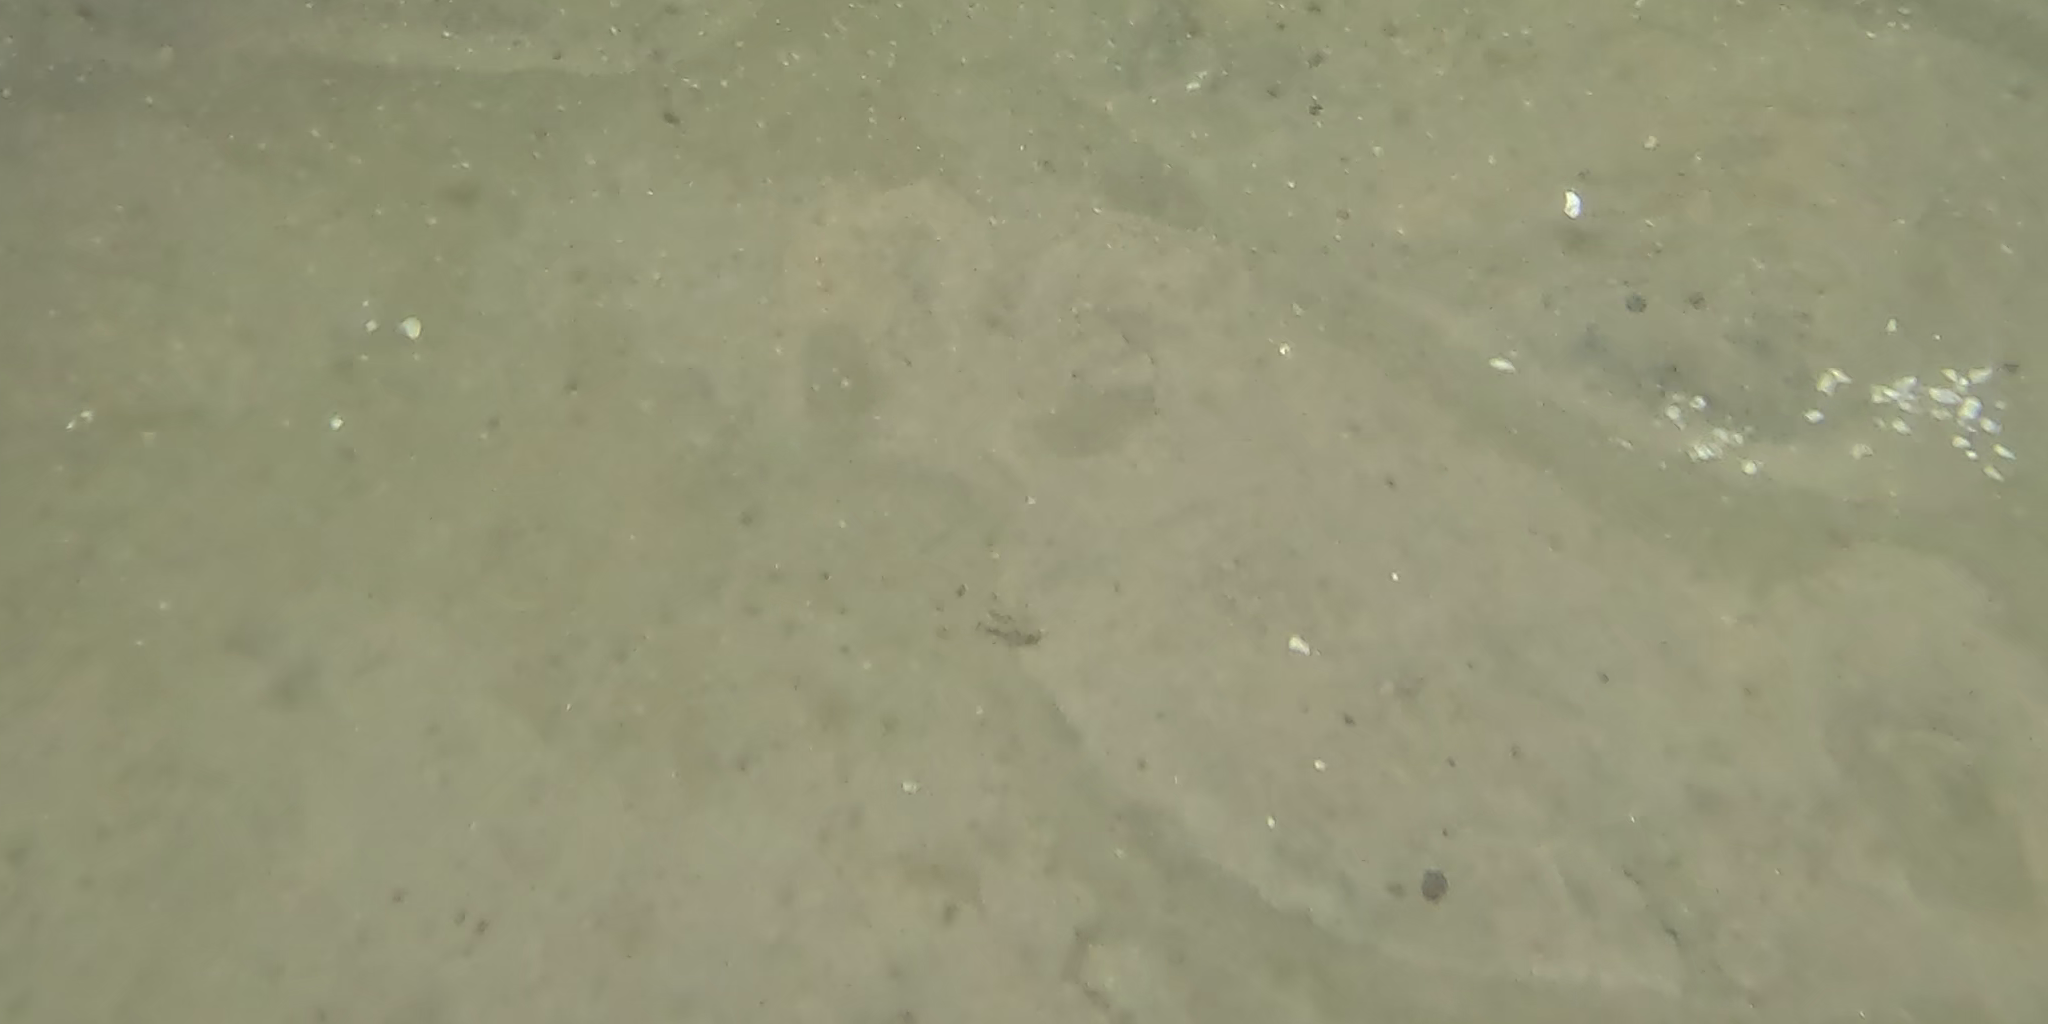
Seabed habitat: sand